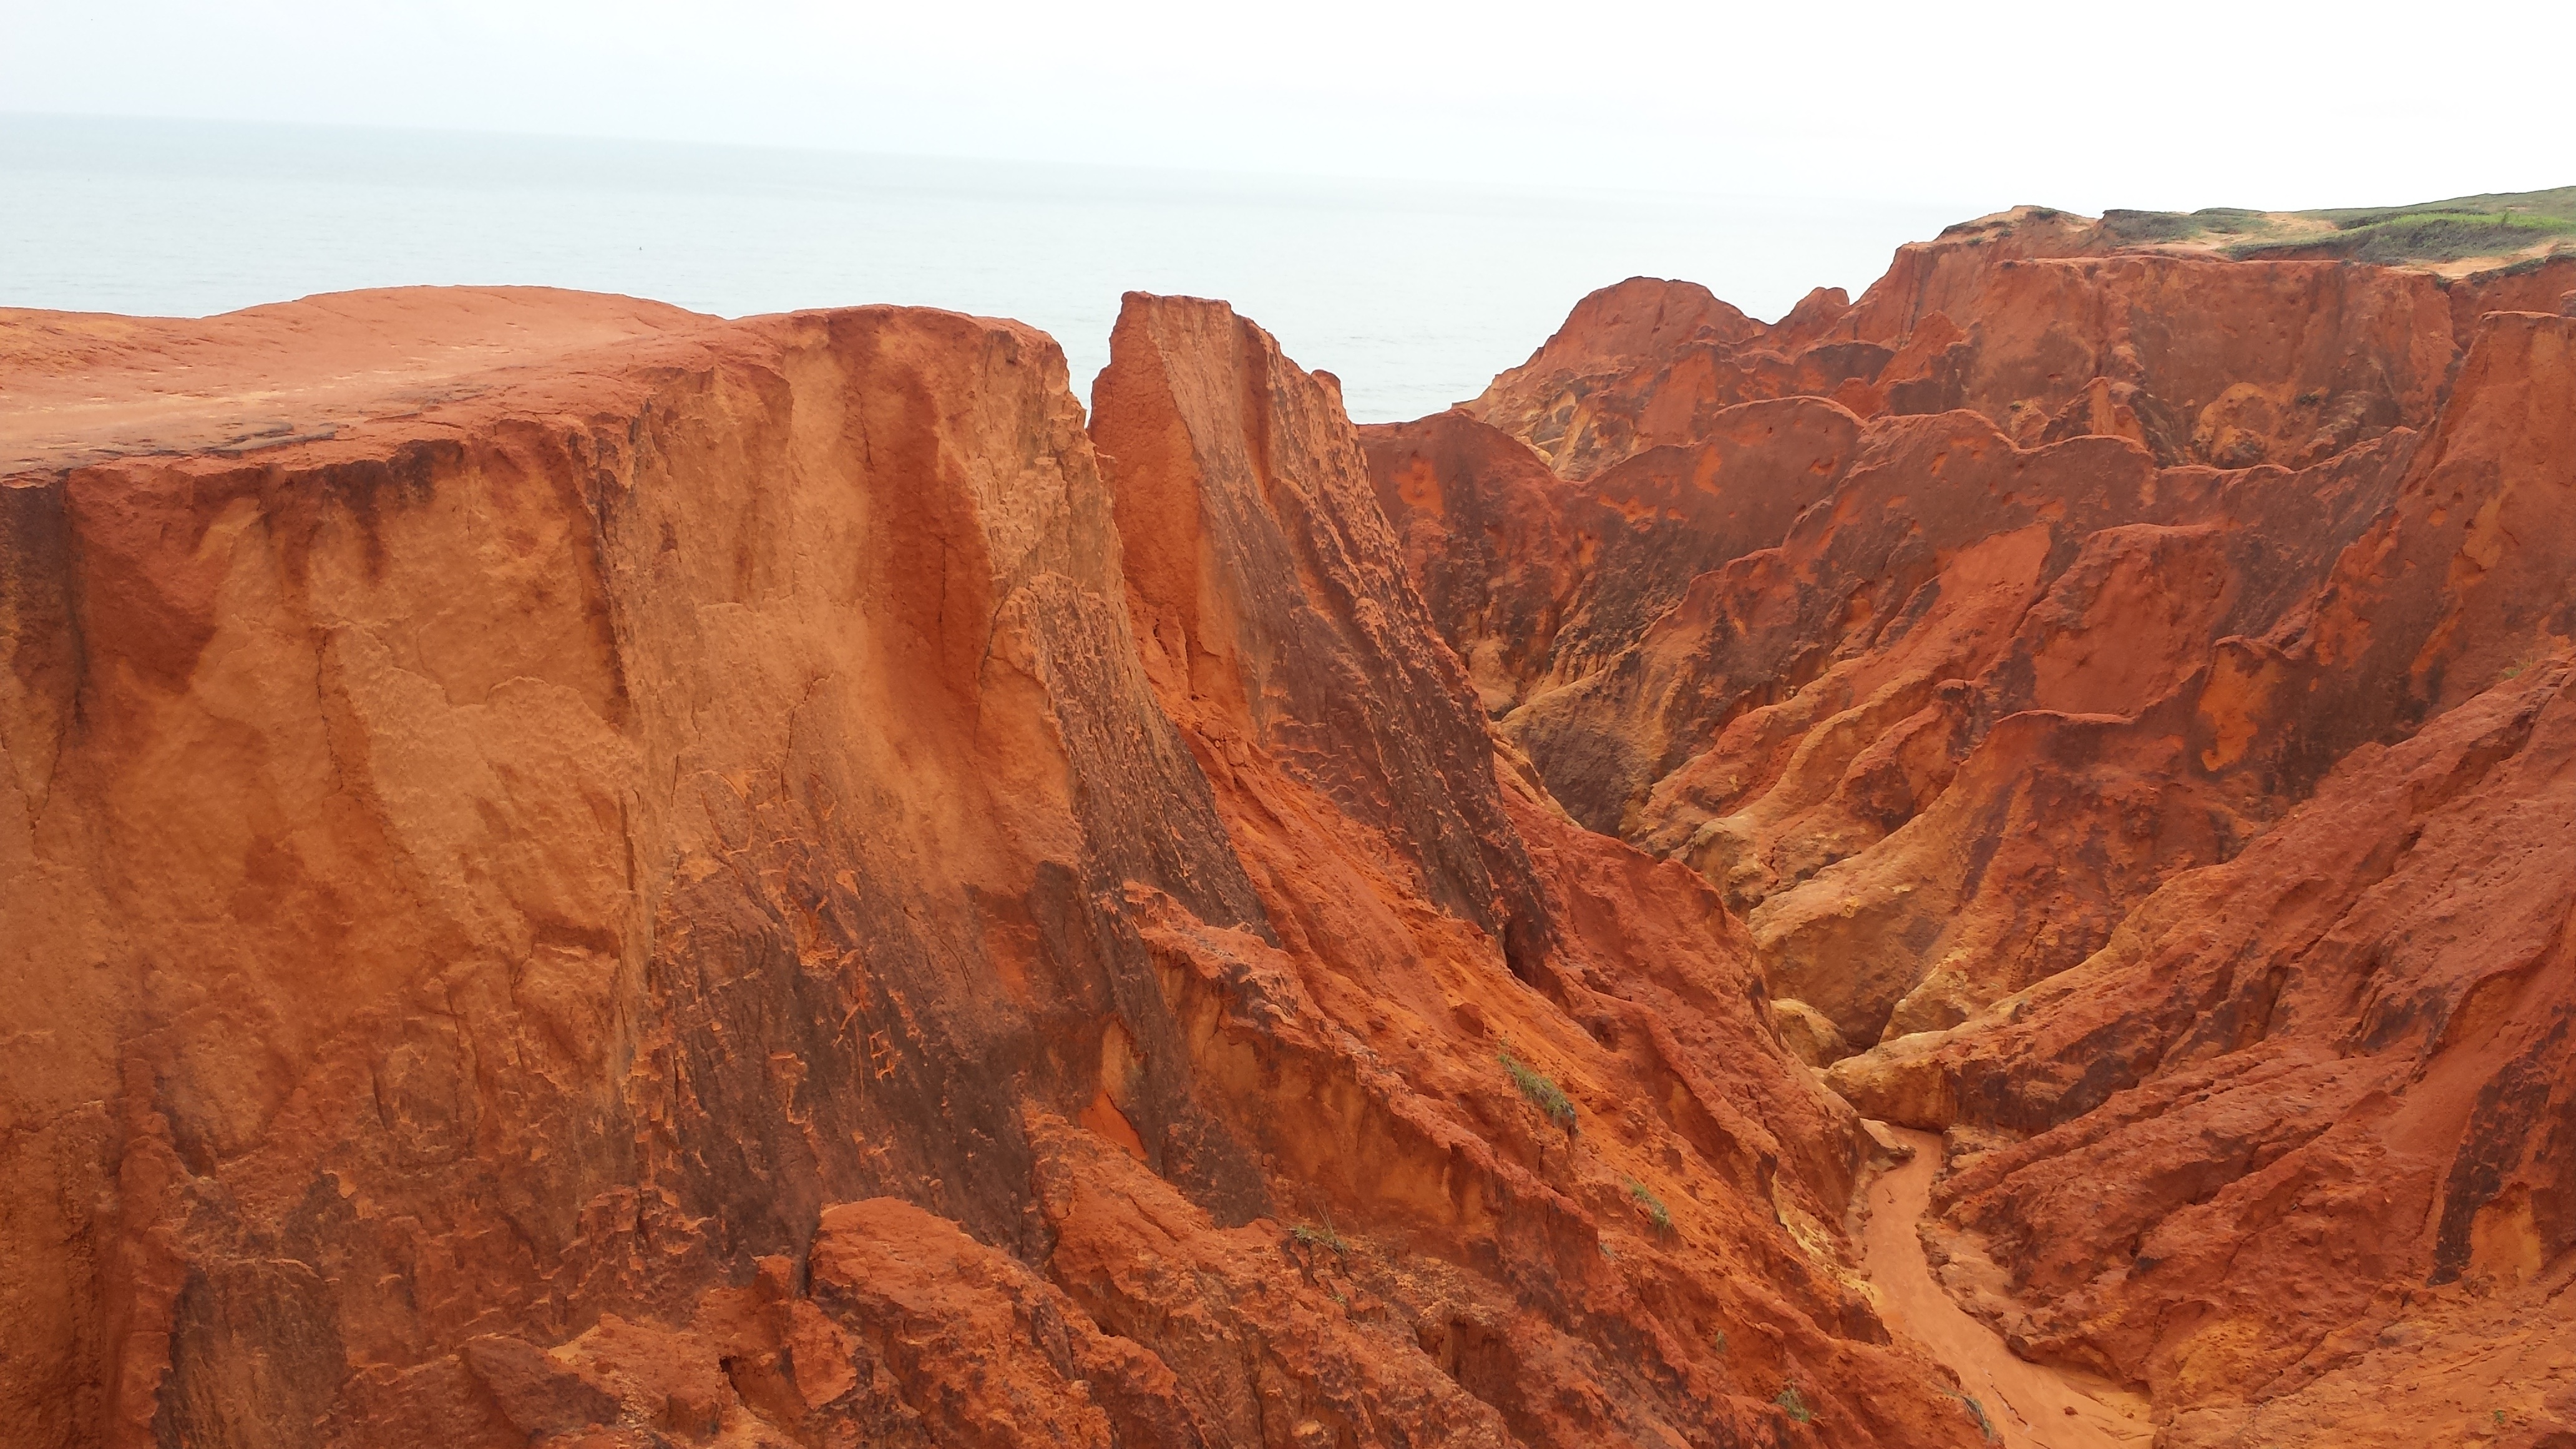
landscape, rock, formation, cliff, canyon, terrain, geology, badlands, plateau, wadi, butte, landform, red earth, ceara, geographical feature